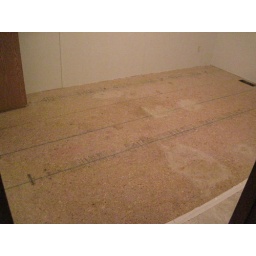
bleached and sanded floor in the guest bedroom